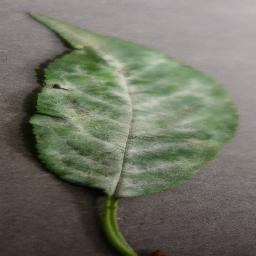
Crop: cherry
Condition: (including_sour)_powdery_mildew